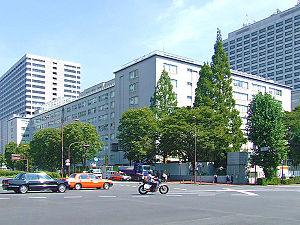
Kasumigaseki est un quartier administratif de l'arrondissement spécial de Chiyoda à Tokyo. Son code postal de référence est 100-0013.
Le ministère de l'Agriculture, des Forêts et de la Pêche est un des départements ministériels du Cabinet du Japon. Il est souvent abrégé en japonais en Nōsuishō.